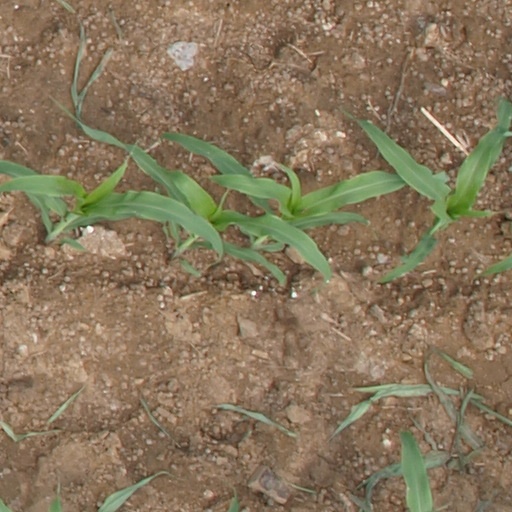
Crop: maize; corn